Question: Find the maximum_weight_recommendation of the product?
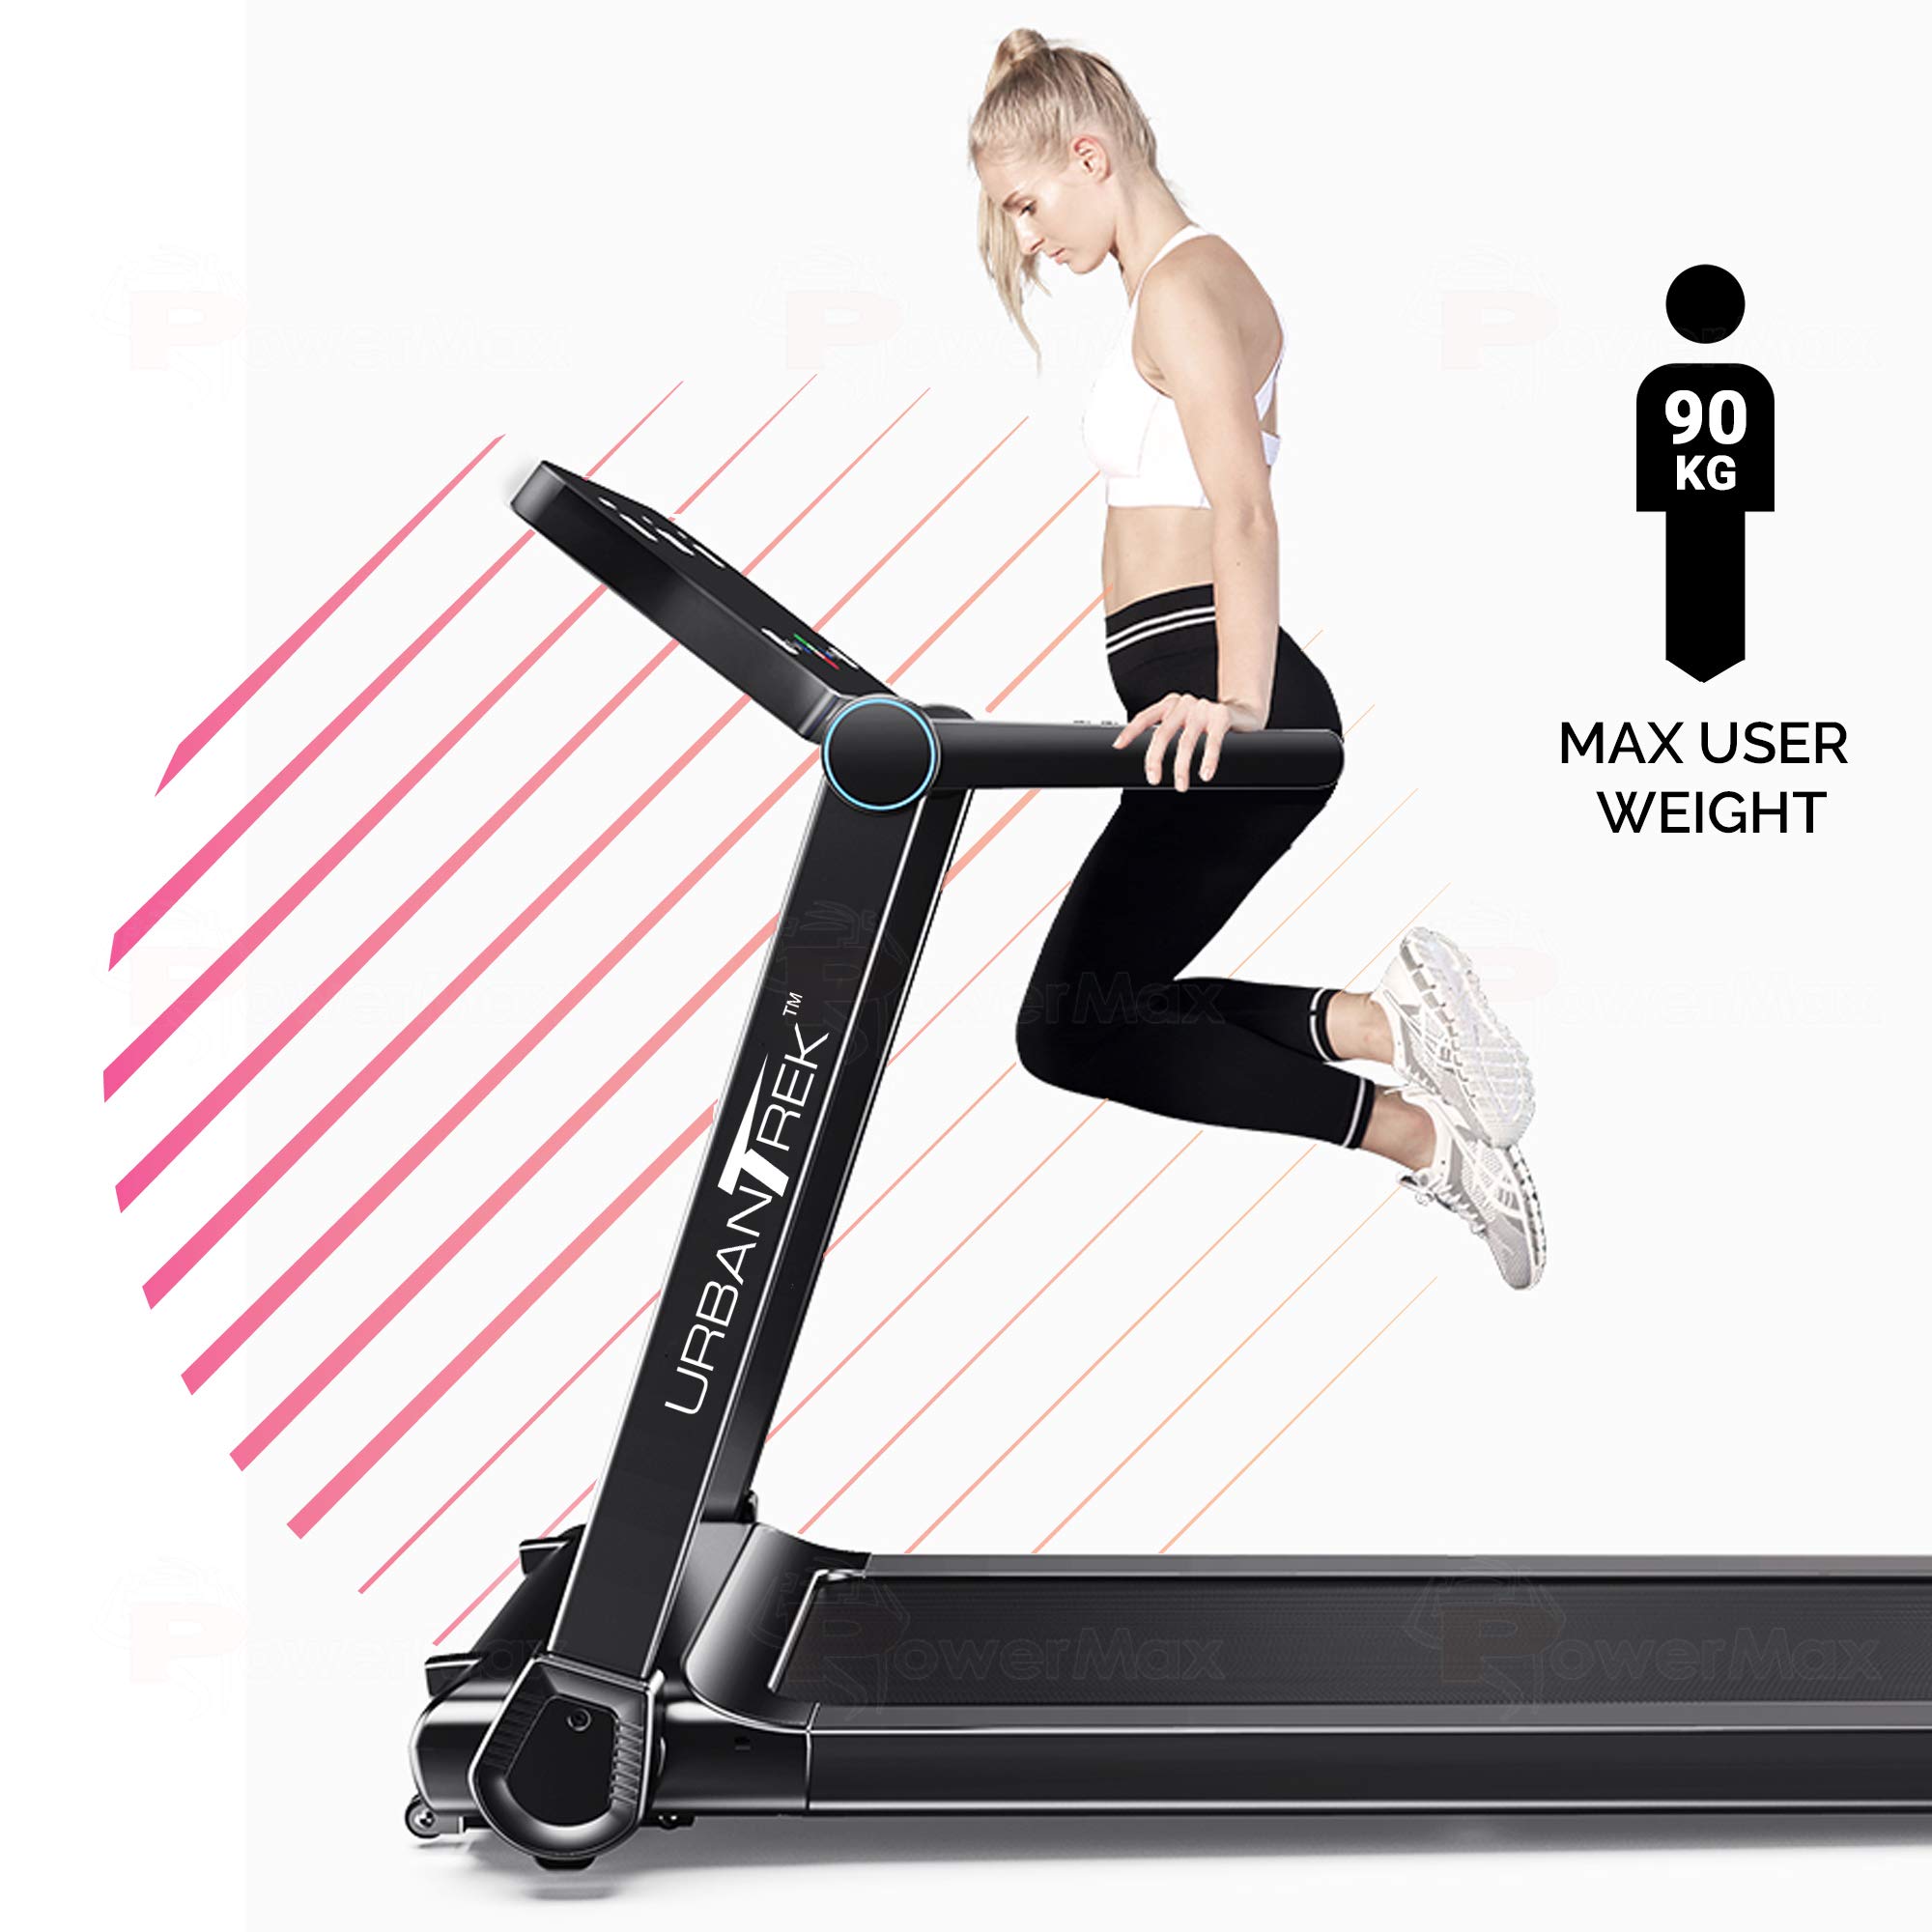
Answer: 90 kilogram